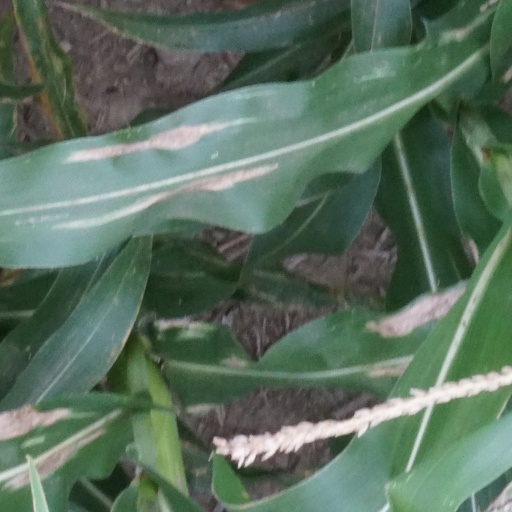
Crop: maize; corn